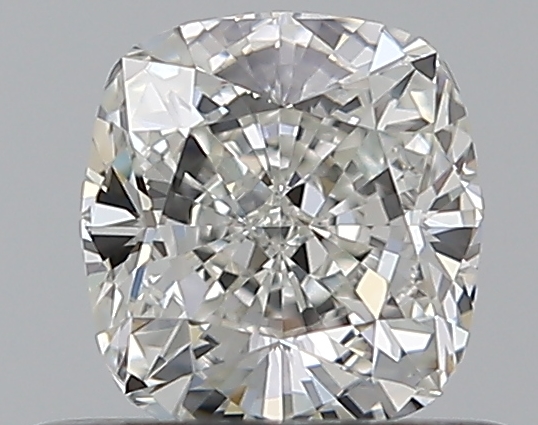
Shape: cushion
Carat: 0.5
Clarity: VVS1
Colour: H
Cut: EX
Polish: EX
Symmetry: VG
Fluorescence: F
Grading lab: GIA
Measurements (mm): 4.73 x 4.45 x 2.91